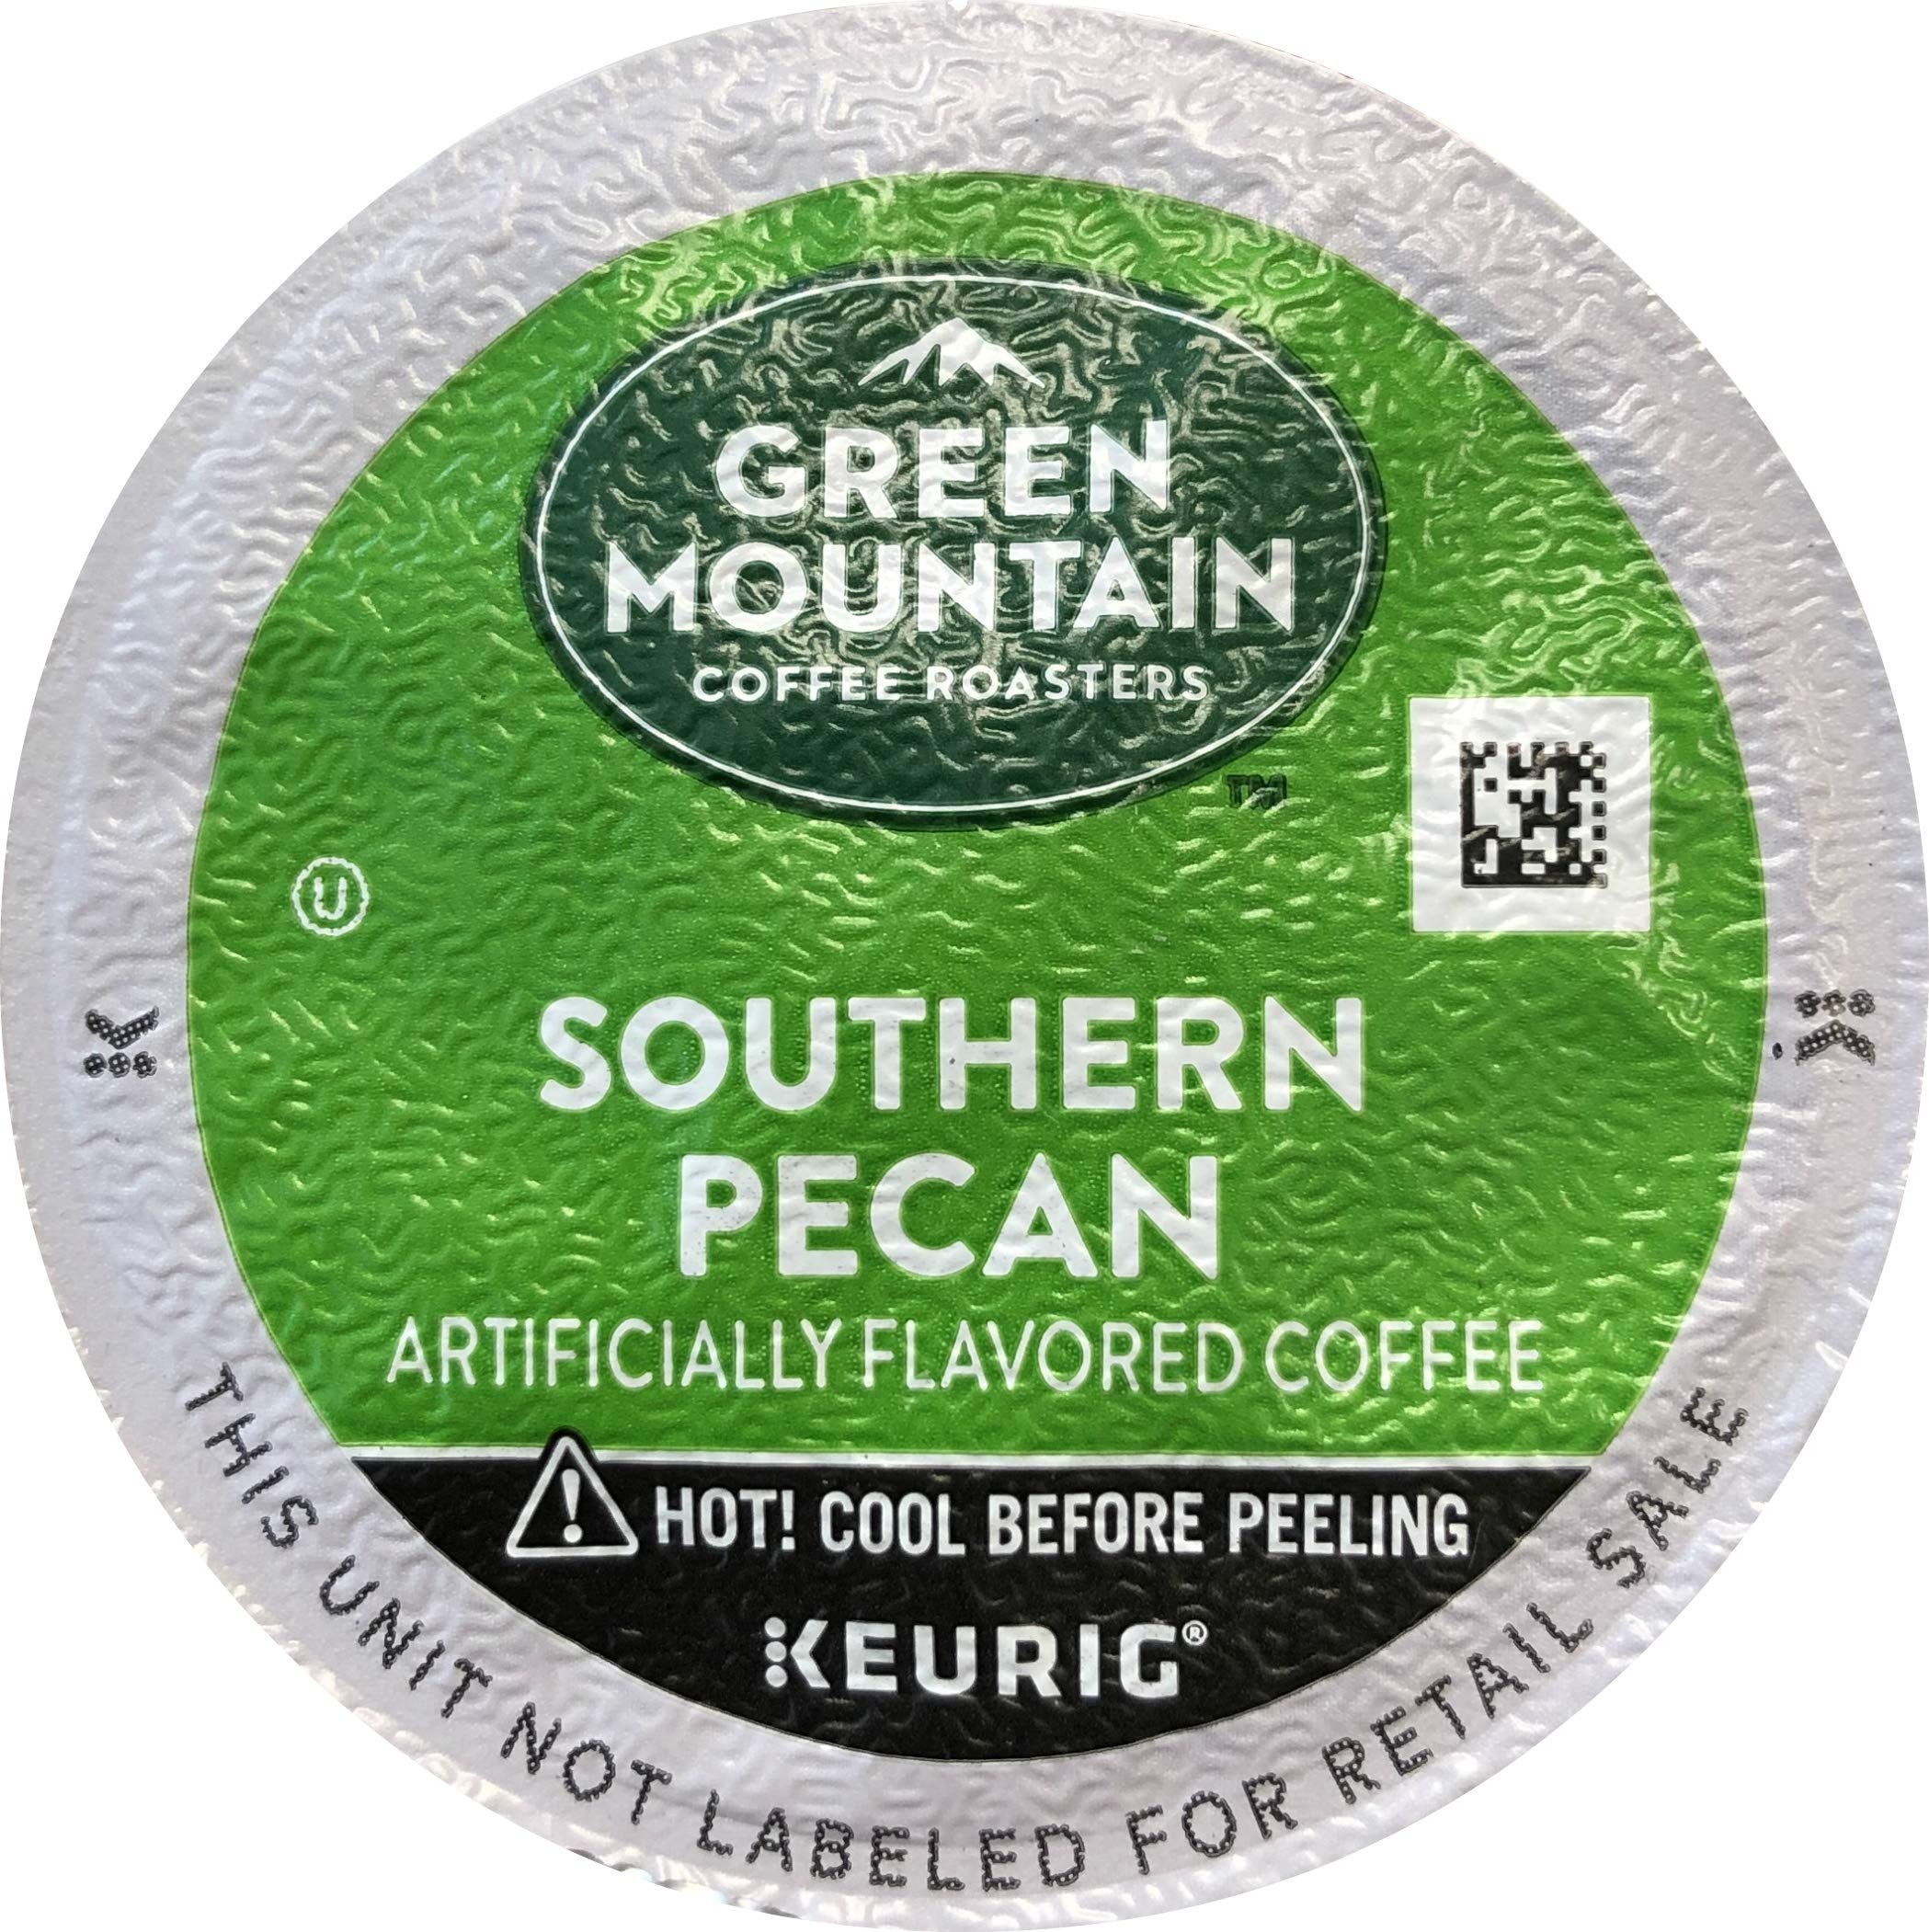
Item Name: Green Mountain Coffee Roasters Southern Pecan Coffee K-Cups, 18 count (Packaging May Vary)
Bullet Point 1: Includes Green Mountain Coffee Roasters Southern Pecan Coffee K-Cups, 18 count (Packaging May Vary)
Bullet Point 2: Brewing occurs inside the K-Cup so no flavor residue is left behind to spoil the next cup.
Bullet Point 3: Single-serving packaging means no mess or wasted pots of coffee; for use with Keurig brewers
Bullet Point 4: Each K-Cup brews perfect individual servings; (Packaging May Vary)
Bullet Point 5: PLEASE NOTE THE PACKAGING CHANGE: DUE TO A RECENT PACKAGING CHANGE, THE GRAPHICAL DESIGN OF THE K-CUP LIDS MAY VARY SLIGHTLY FROM IMAGE. THE PRODUCT INGREDIENTS, ROAST, AMOUNT OF GRINDS, ETC. HAVE NOT CHANGED AND ARE EXACTLY THE SAME AS THIS PRODUCT HAS ALWAYS BEEN.
Product Description: Includes Green Mountain Coffee Roasters Southern Pecan Coffee K-Cups, 18/box (Packaging May Vary)<p>PLEASE NOTE THE PACKAGING CHANGE: DUE TO A RECENT PACKAGING CHANGE, THE GRAPHICAL DESIGN OF THE K-CUP LIDS MAY VARY SLIGHTLY FROM IMAGE. THE PRODUCT INGREDIENTS, ROAST, AMOUNT OF GRINDS, ETC. HAVE NOT CHANGED AND ARE EXACTLY THE SAME AS THIS PRODUCT HAS ALWAYS BEEN.</p>
Value: 18.0
Unit: Count

Price: 19.49